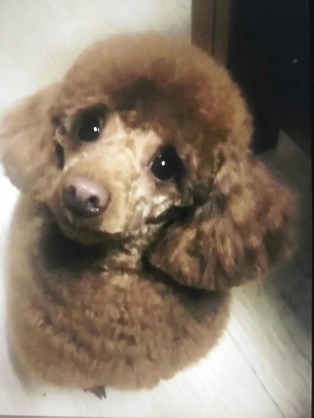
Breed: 7449-n000128-teddy